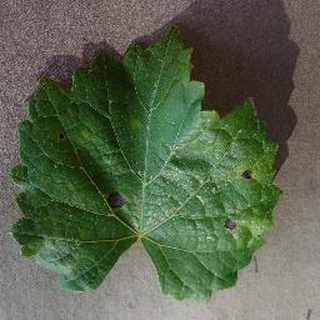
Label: grape_black_rot